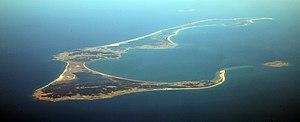
Les îles de la Madeleine forment un archipel situé au centre du golfe du Saint-Laurent, juste au sud du chenal Laurentien.